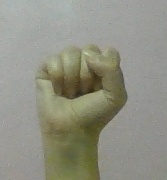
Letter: saad